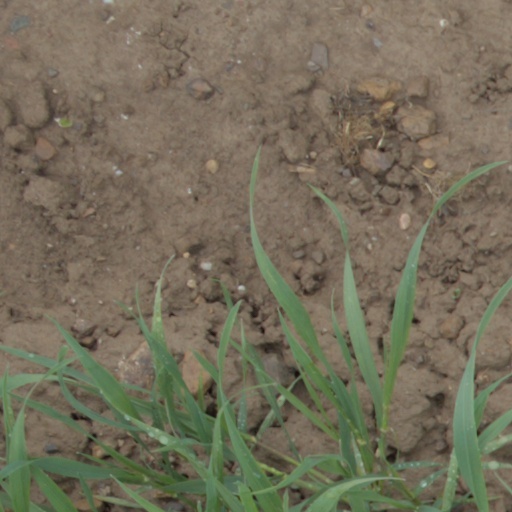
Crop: wheat